Bulimba ferry wharf

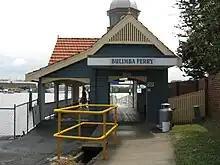
Approach from the land side, 2009

Bulimba ferry wharf was listed on the Queensland Heritage Register on 12 January 2003 having satisfied the following criteria.